Barack Obama vs. Mitt Romney (video)

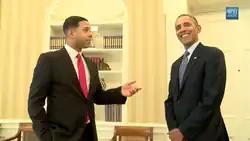
Iman Crosson (left, in character) portrayed and rapped as Barack Obama (right).

"Barack Obama vs. Mitt Romney" is a song and music video, performed by Iman "Alphacat" Crosson, Peter "Nice Peter" Shukoff, and Lloyd "EpicLLOYD" Ahlquist. It is the 8th episode of the 2nd season of the YouTube video series "Epic Rap Battles of History". The video was released on October 15, 2012 on the show's YouTube channel in anticipation of the 2012 U.S. presidential election.